Bee hotel

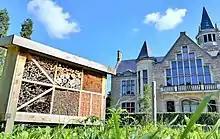
A bee hotel in Paris

Bee hotels are a type of insect hotel for solitary pollinator bees, or wasps, providing them rest and shelter. Typically, these bees would nest in hollow plant stems, holes in dead wood, or other natural cavities; a bee hotel attempts to mimic this structure by using a bunch of hollow reeds or holes drilled in wood, among other methods. Bee hotels can possibly support native bee and wasp populations by adding nesting resources to a habitat. However, some activists have criticized bee hotels for being ineffective at rehabilitating native bee populations and possibly harming them by providing homes to invasive species and creating grounds where bees can transmit diseases to one another. Bee hotels generally only support a small proportion of bee species, as the vast majority of wild bees breed underground, e.g. sand bees, long-horned bees, silk bees, furrow bees and narrow bees.